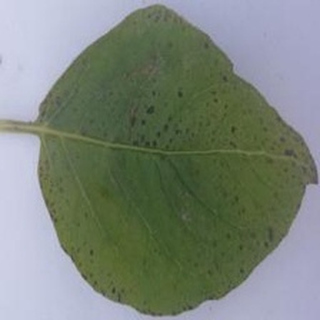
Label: potato_early_blight